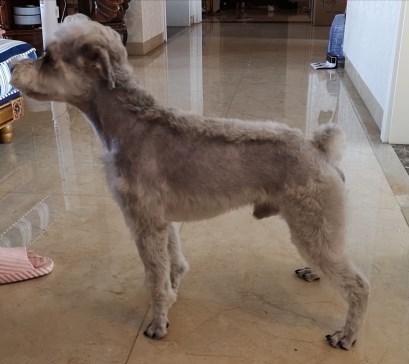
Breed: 2342-n000102-miniature_schnauzer